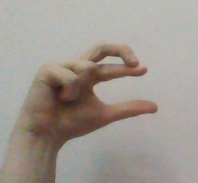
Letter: thal